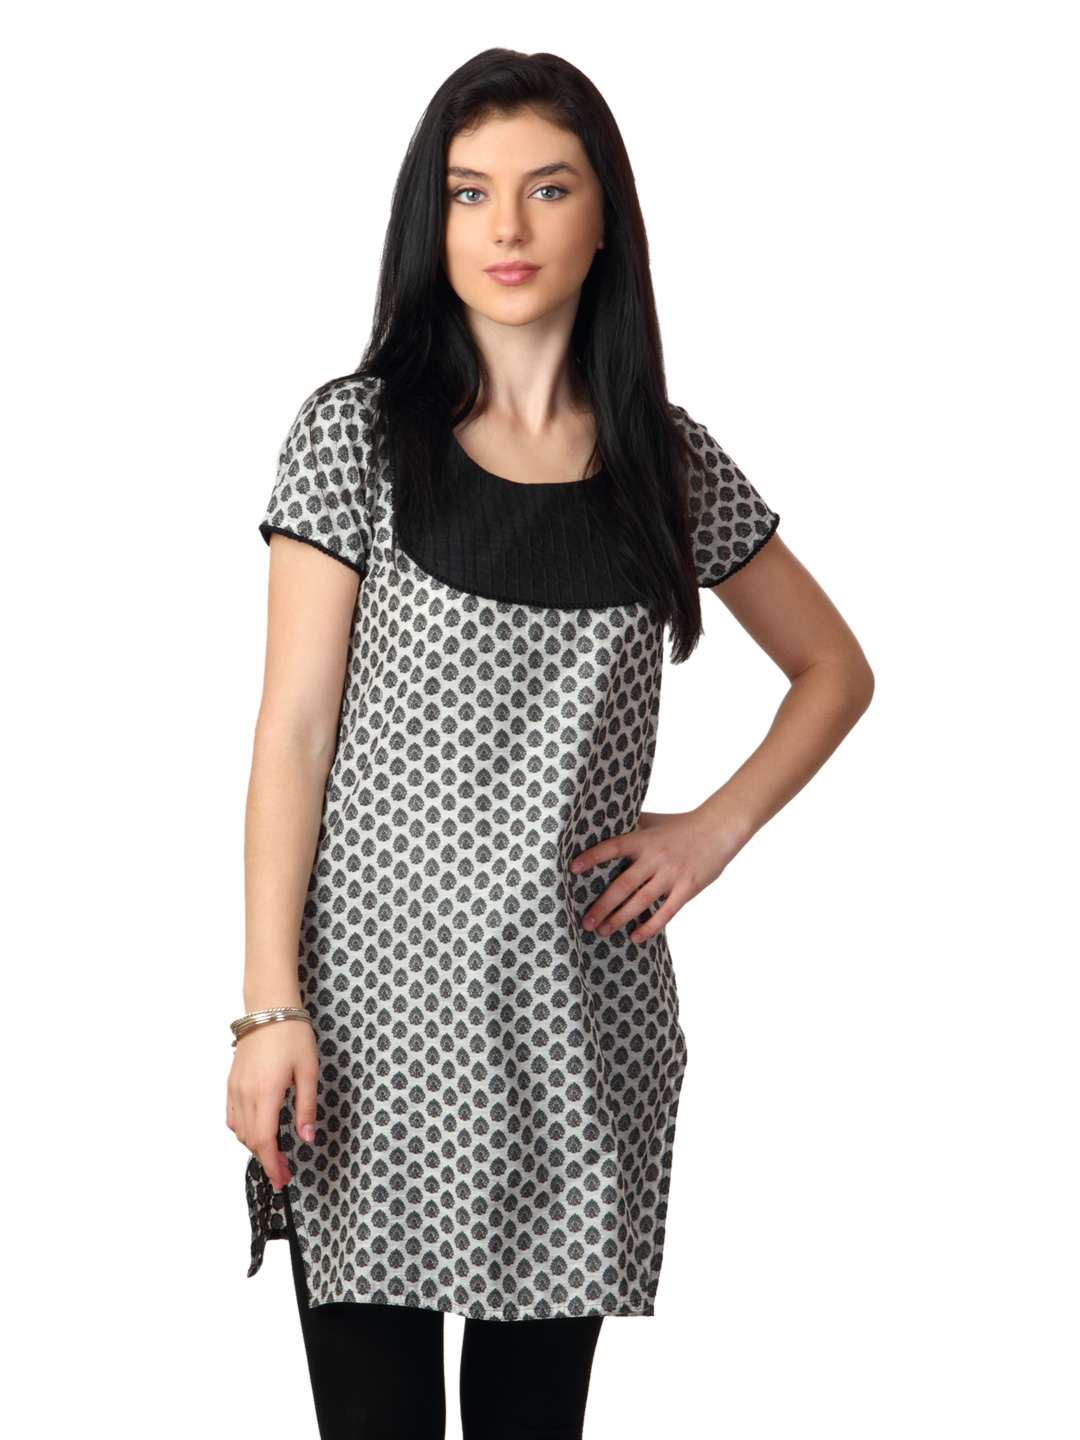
ALayna Women Black Kurta
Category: Apparel / Topwear / Kurtas
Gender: Women
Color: White
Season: Summer 2012
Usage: Ethnic